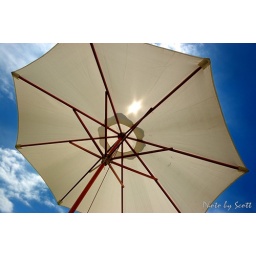
umbrella under the blue sky